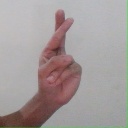
अक्षर: र